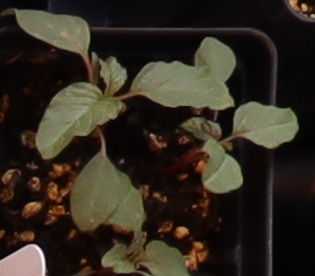
Label: Redroot Pigweed